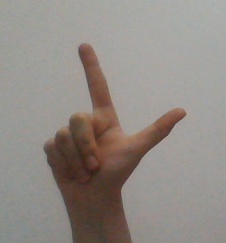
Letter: laam